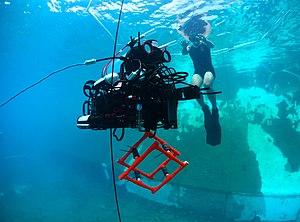
Andrew Bui plondeur de 2e classe de l'U.S. Navy (Space and Naval Warfare Systems Center Pacific / Systèmes du Pacifique-centre pour la guerre spatiale et navale) en train de récupérer un drone sous-marin construit par les étudiants de l'Université Cornell, après que le robot ait effectué un parcours subaquatique d'obstacles dans la piscine anéchoïque du Centre d'évaluation de transduction de San Diego, le 24 Juillet 2013, lors du RoboSub (événement annuel co-parrainée par l'Association for Unmanned Vehicle Systems International Foundation (Association pour le développement des systèmes de véhicules autonomes) et le Naval Research to advance the development of AUVs (Office de recherche navale pour le développement des véhicules autonomes)
Un véhicule sous-marin téléguidé est un petit robot sous-marin contrôlé à distance, contrairement au robot sous-marin autonome. Comme leurs homologues aériens, ces drones permettent une acquisition rapide et sécurisée d’informations globales ou précises, physicochimiques et visuelles, assez rapidement, à distance de l'opérateur et parfois "en masse". Certains ont une fonction de plateforme pouvant être équipée à la demande de préleveurs ou de divers capteurs. De nombreux prospectivistes estiment que leur usage civil, encore émergent, est une source potentielle de progrès scientifique et opérationnel.